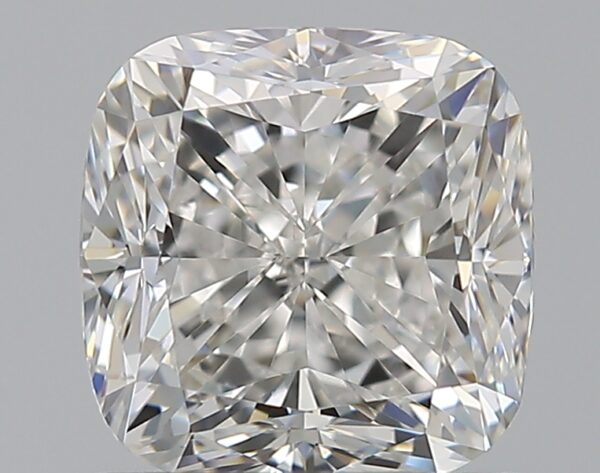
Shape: cushion
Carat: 1.2
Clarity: VS1
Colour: F
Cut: GD
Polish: EX
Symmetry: VG
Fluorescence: N
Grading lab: GIA
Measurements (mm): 5.78 x 5.73 x 4.18